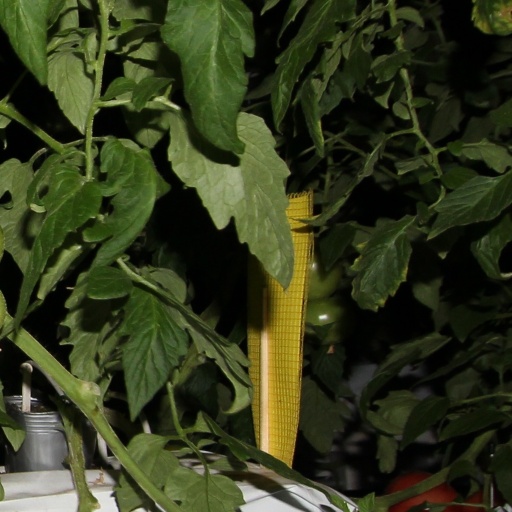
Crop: tomato